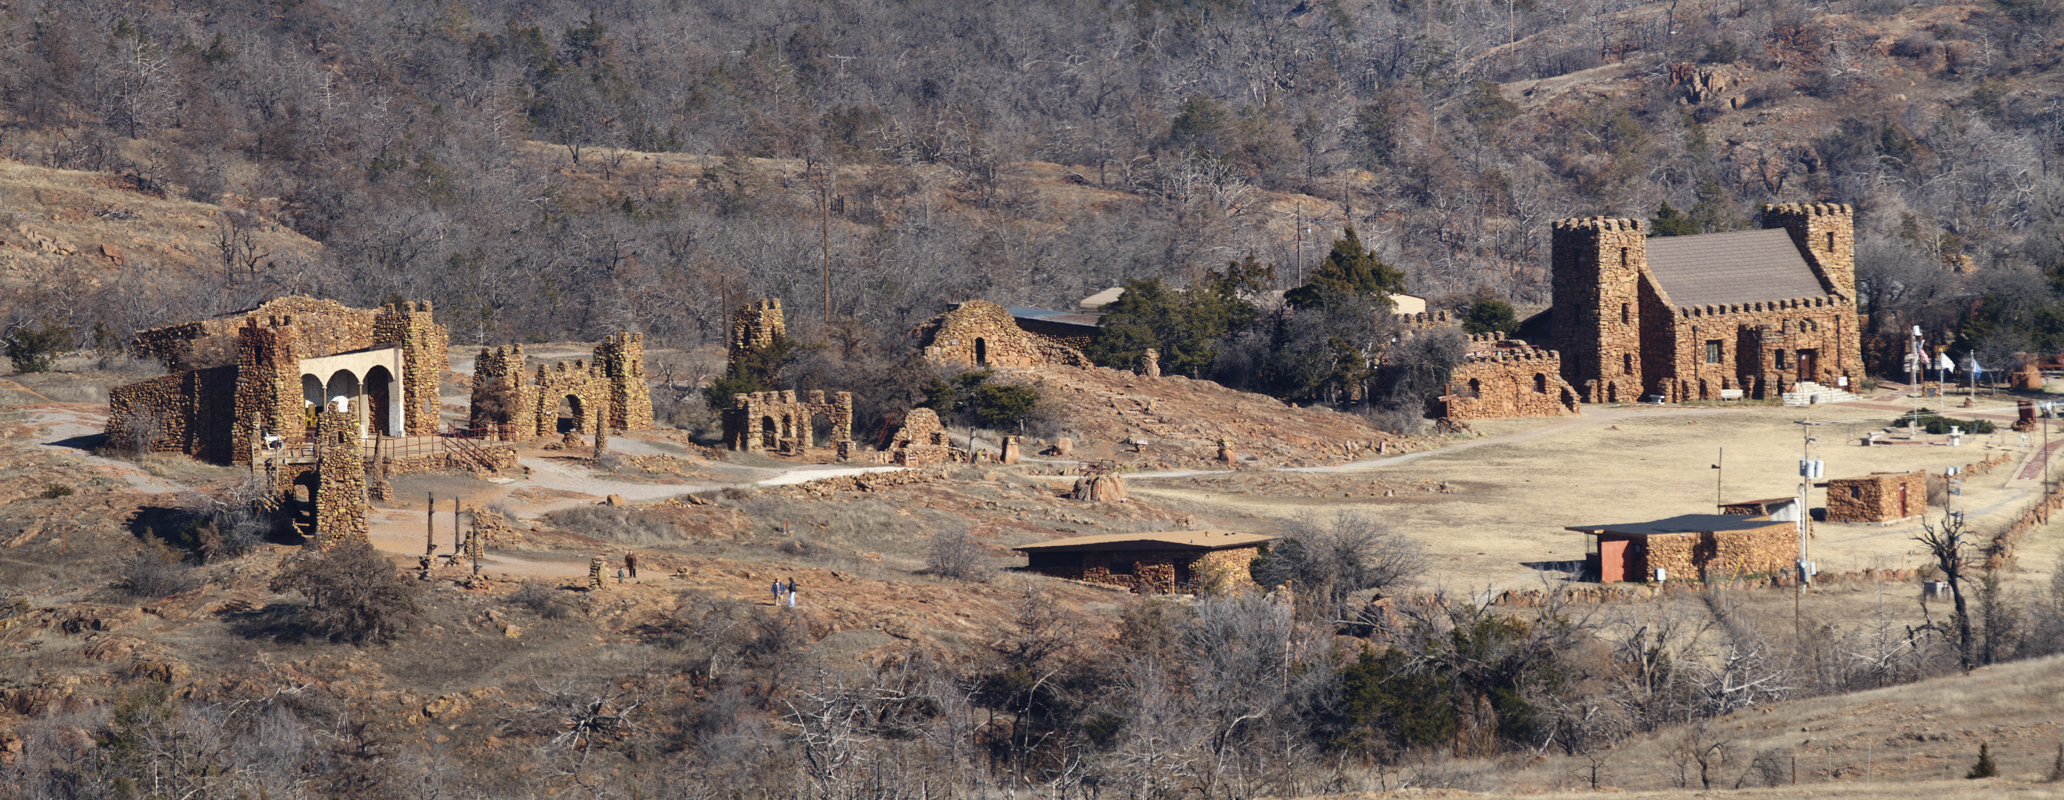
landscape, mountain, town, valley, mountain range, village, ruins, monastery, oklahoma, larrysmith, wichitamountains, holycity, ancient history